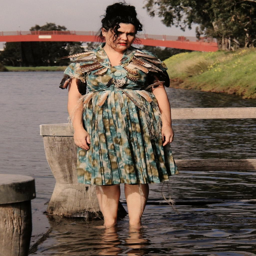
person in the winning dress .